Helen La Lime

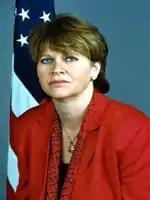
La Lime during her time as Ambassador to Mozambique

La Lime began her career teaching English in Europe. During that time she lived in France, Portugal and the Netherlands. She began her foreign service career when she joined the U.S. State Department in 1980, and has held a variety of policy and leadership roles in the U.S., Europe and Africa. Her first assignments brought her to European locations, including Germany, Poland and Switzerland.